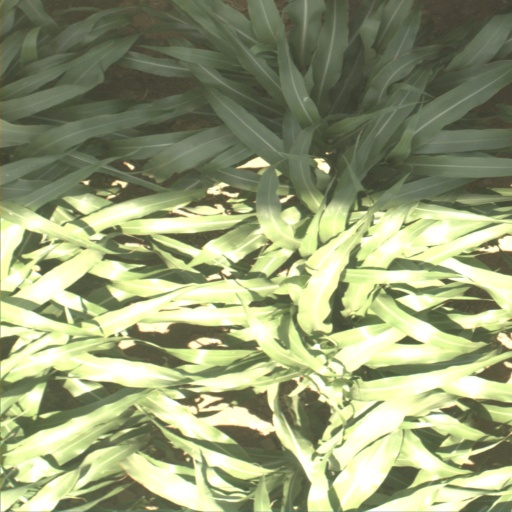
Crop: sorghum